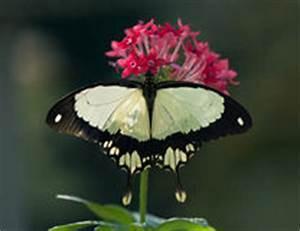
butterfly